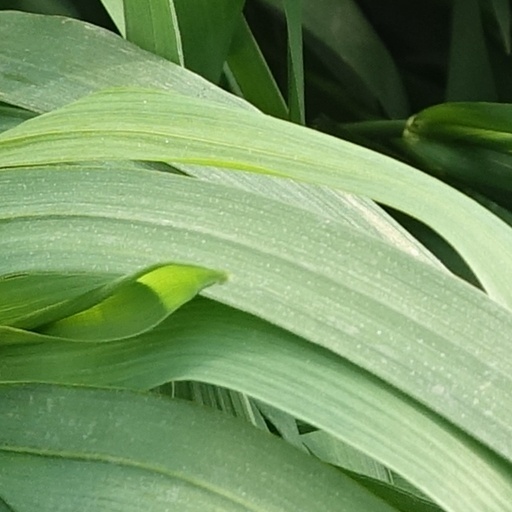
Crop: wheat